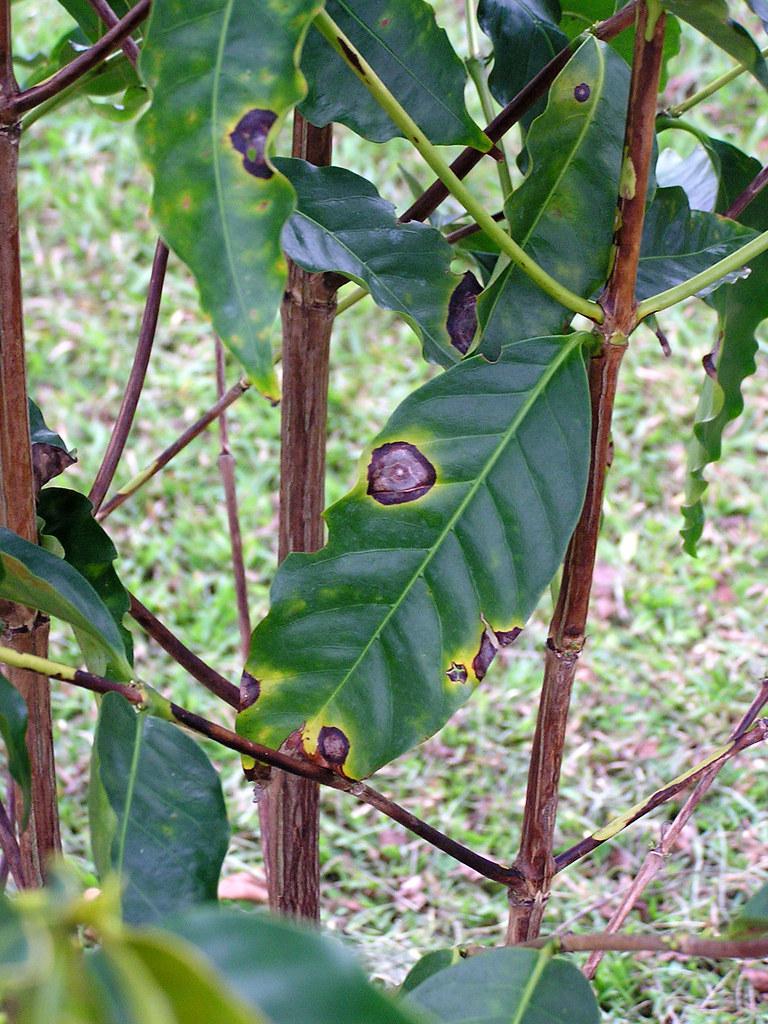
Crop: unknown
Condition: coffee_coffee_berry_blotch